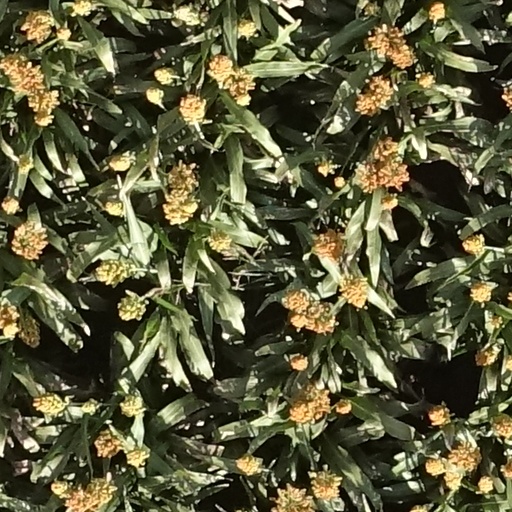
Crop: sorghum